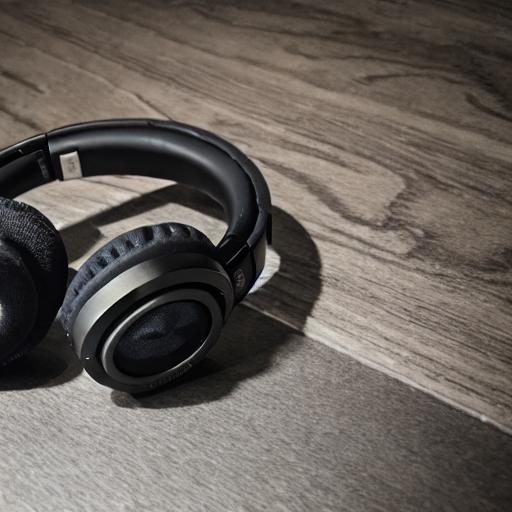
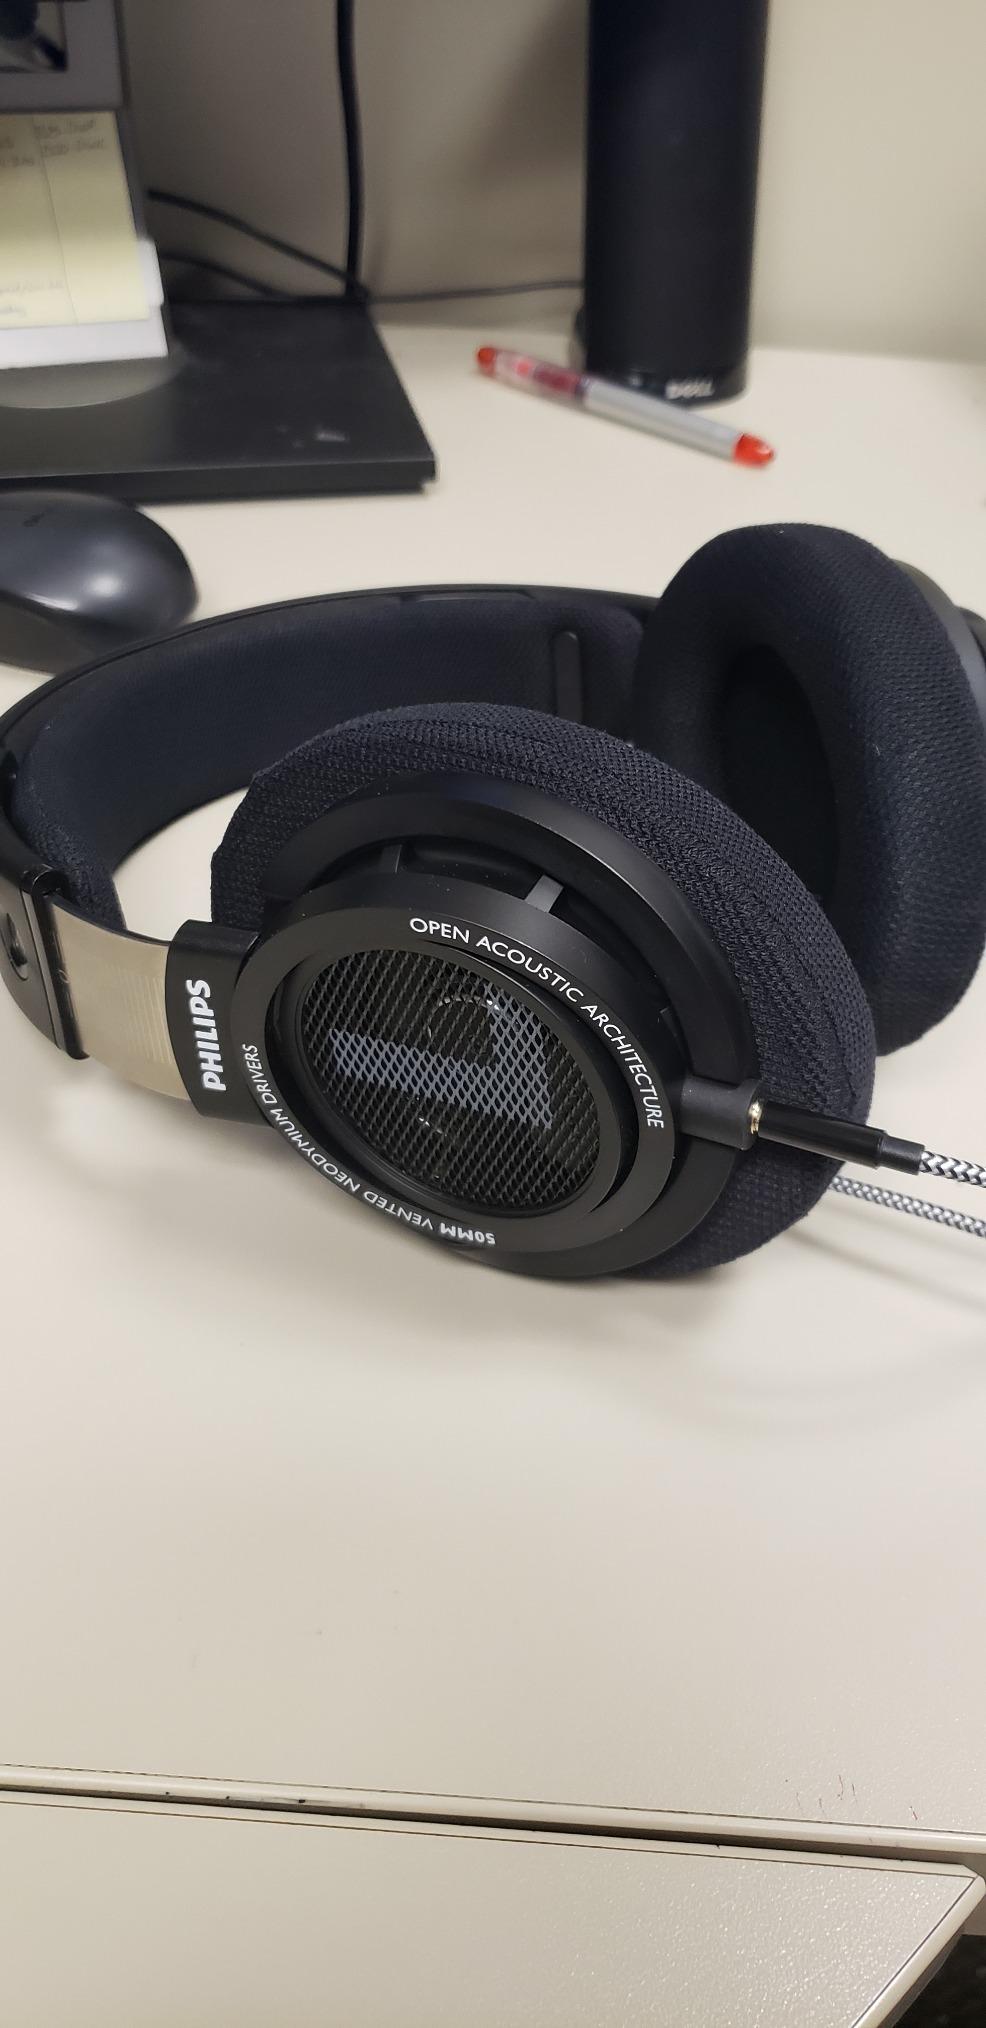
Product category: headphones
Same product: no